Feminism

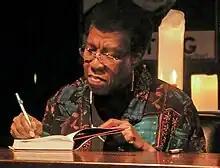
Octavia Butler, award-winning feminist science fiction author

The feminist movement produced feminist fiction, feminist non-fiction, and feminist poetry, which created new interest in women's writing. It also prompted a general reevaluation of women's historical and academic contributions in response to the belief that women's lives and contributions have been underrepresented as areas of scholarly interest. There has also been a close link between feminist literature and activism, with feminist writing typically voicing key concerns or ideas of feminism in a particular era.